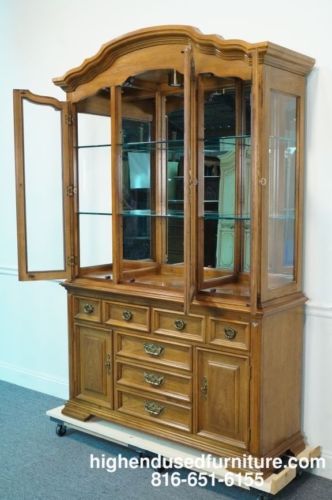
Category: cabinet